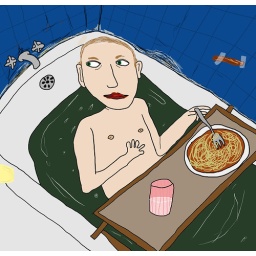
Gummo, where the boy is in the bath